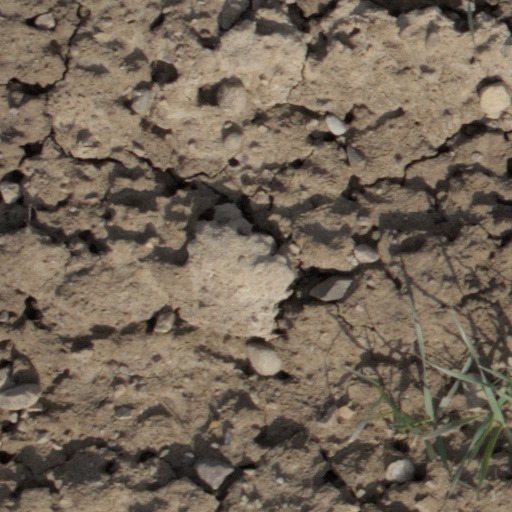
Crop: wheat